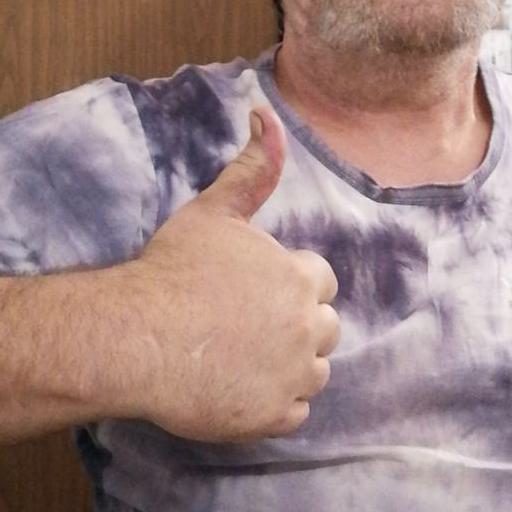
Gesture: like